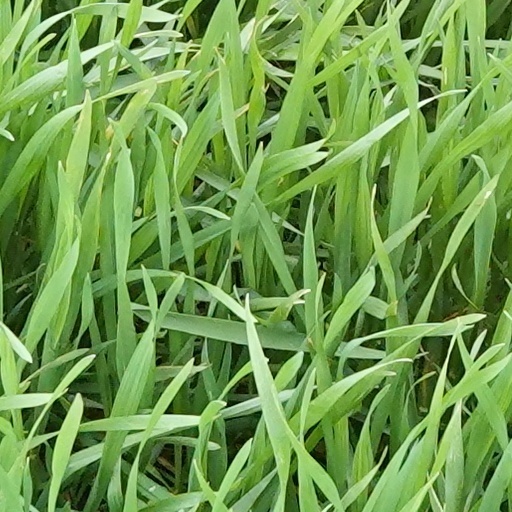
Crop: wheat